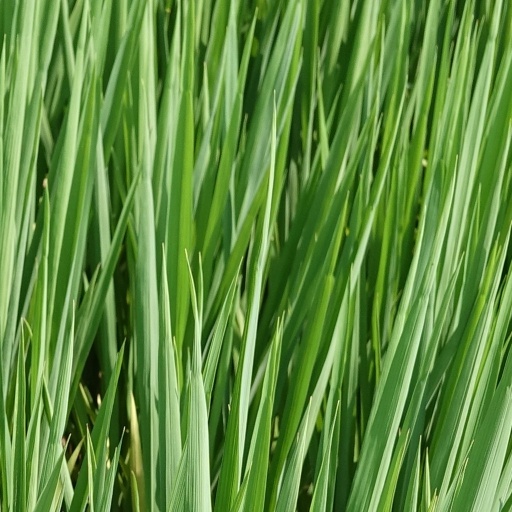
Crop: rice